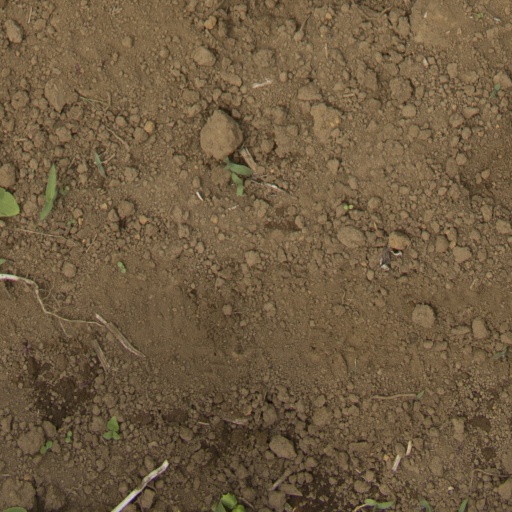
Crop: Jerusalem artichoke